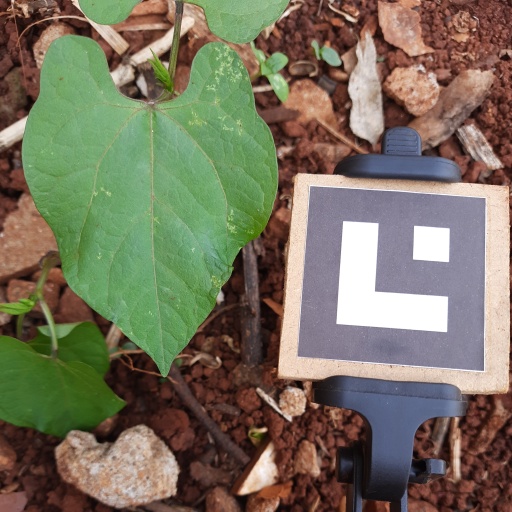
Observations: wavy surface, no eating holes, under shade